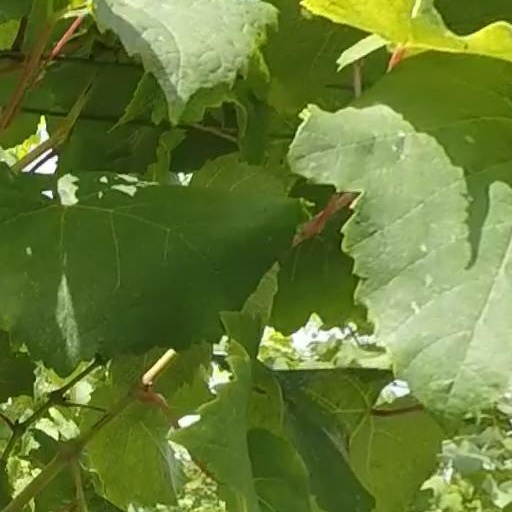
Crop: grape